George Floyd protests in New York City

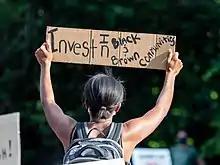
Protester holding a sign in Brooklyn: "Invest in black and brown communities"

In the 1970s, New York state lawmakers enacted section 50-a of the New York Civil Rights Law, which requires permission by an officer or a judge in order to release any "personnel records used to evaluate performance" of that officer. In the past, the NYPD has worked to broaden the scope of the law to ensure disciplinary hearings could not be made public. Like the chokehold ban, there were significant efforts to repeal the law after the death of Eric Garner. The officer responsible for Garner's death, Daniel Pantaleo, had been the subject of many misconduct complaints that were kept from the public because of 50-a, until finally being leaked. New York State Assemblyman Daniel J. O'Donnell put forward a bill to repeal it, but it was not successful. Since then, organizations like The Legal Aid Society and Communities United for Police Reform have continued efforts to repeal, thus far unsuccessful. According to "The New York Times" Gina Bellafante, it "was originally intended to shield good cops from vigilantes. But in practice it has protected habitually delinquent police officers for decades."